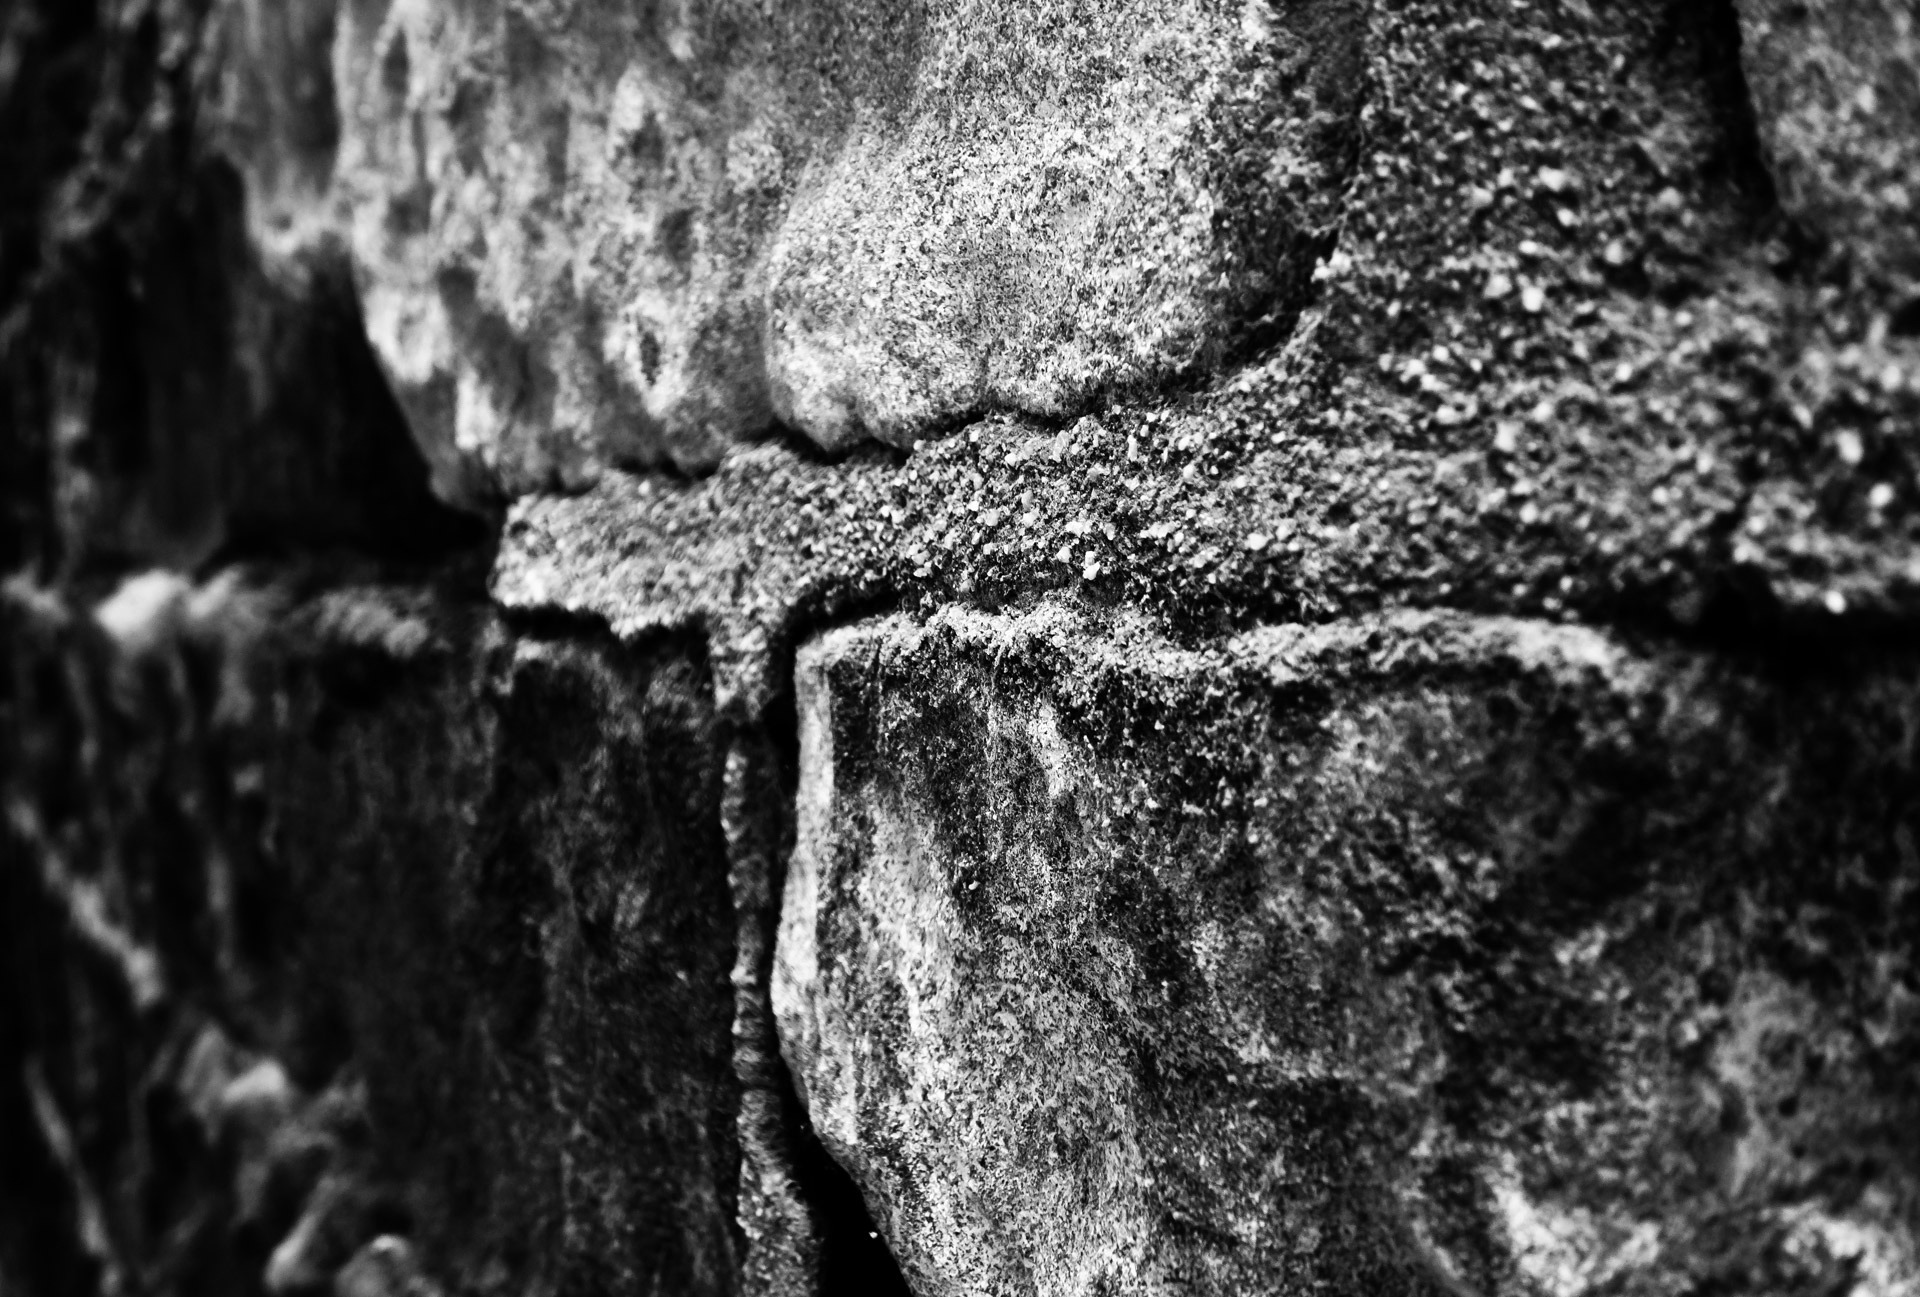
rock, black and white, architecture, wood, white, photography, texture, trunk, wall, formation, macro, soil, darkness, black, monochrome, brick, material, close up, monochrome photography